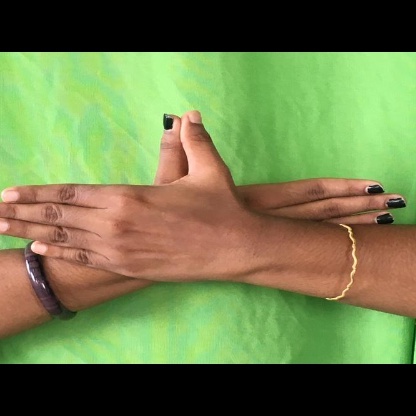
Mudra: Garuda